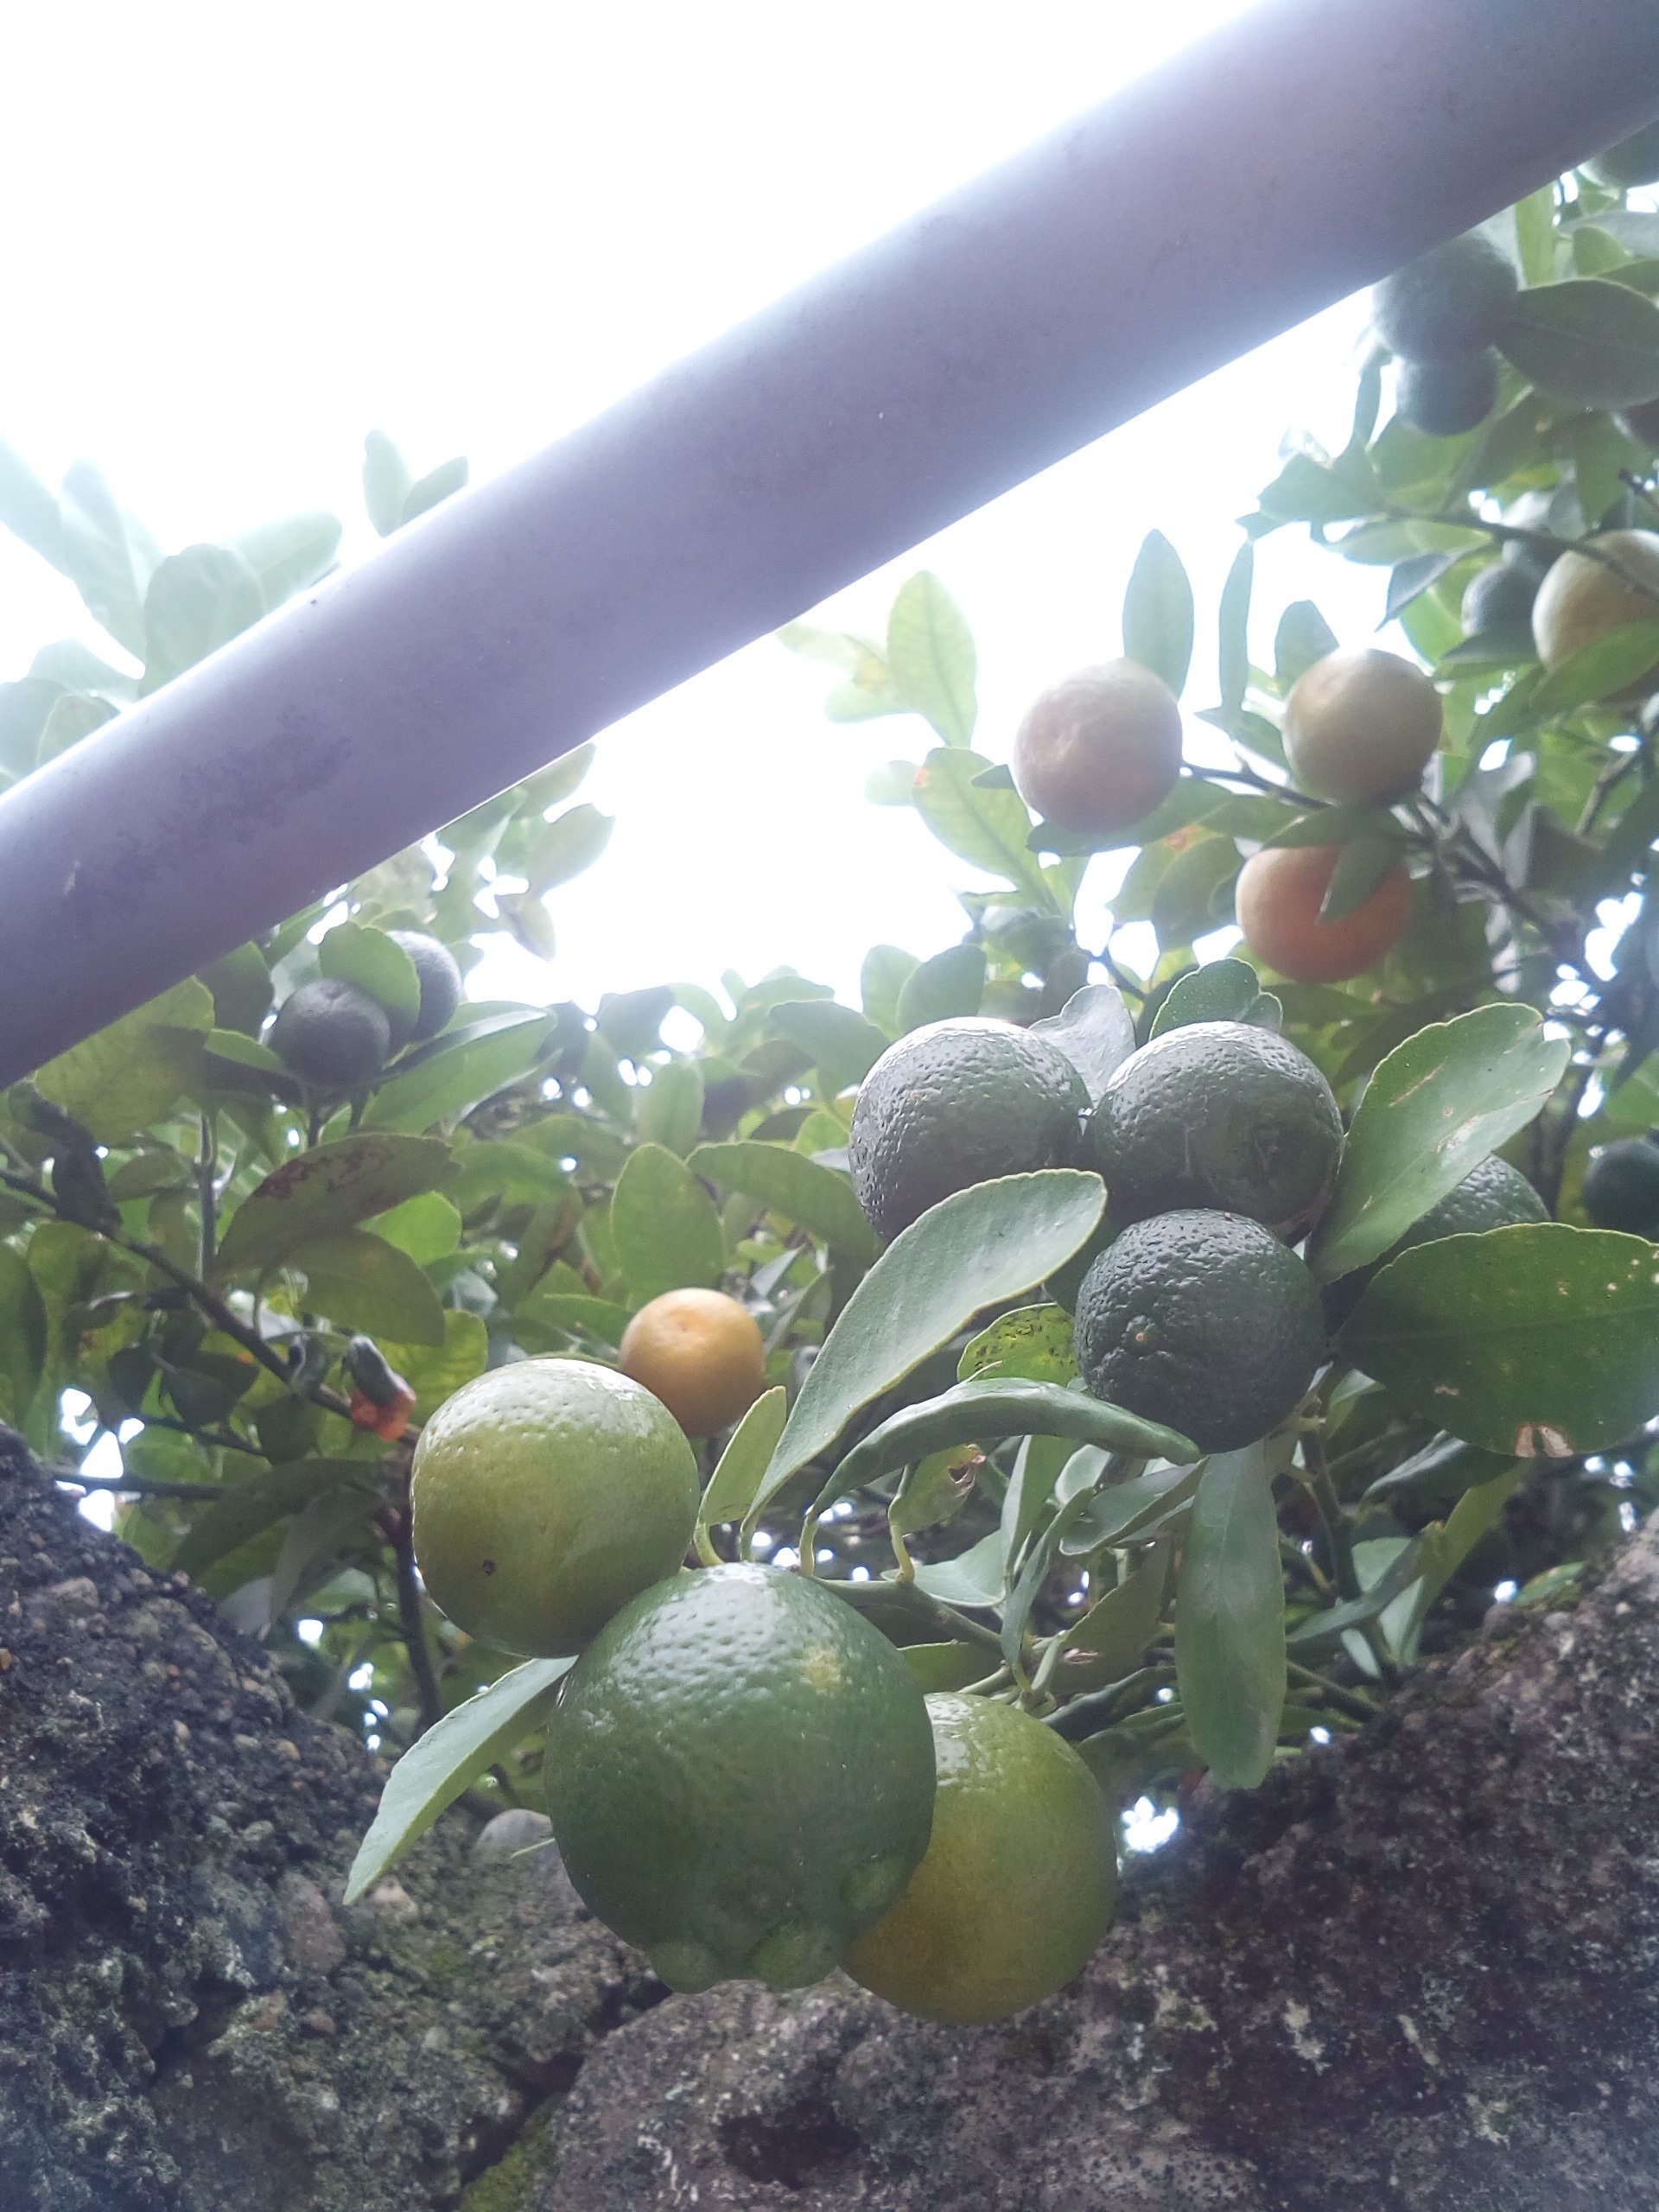
branch, plant, fruit, flower, food, green, produce, flowering plant, land plant